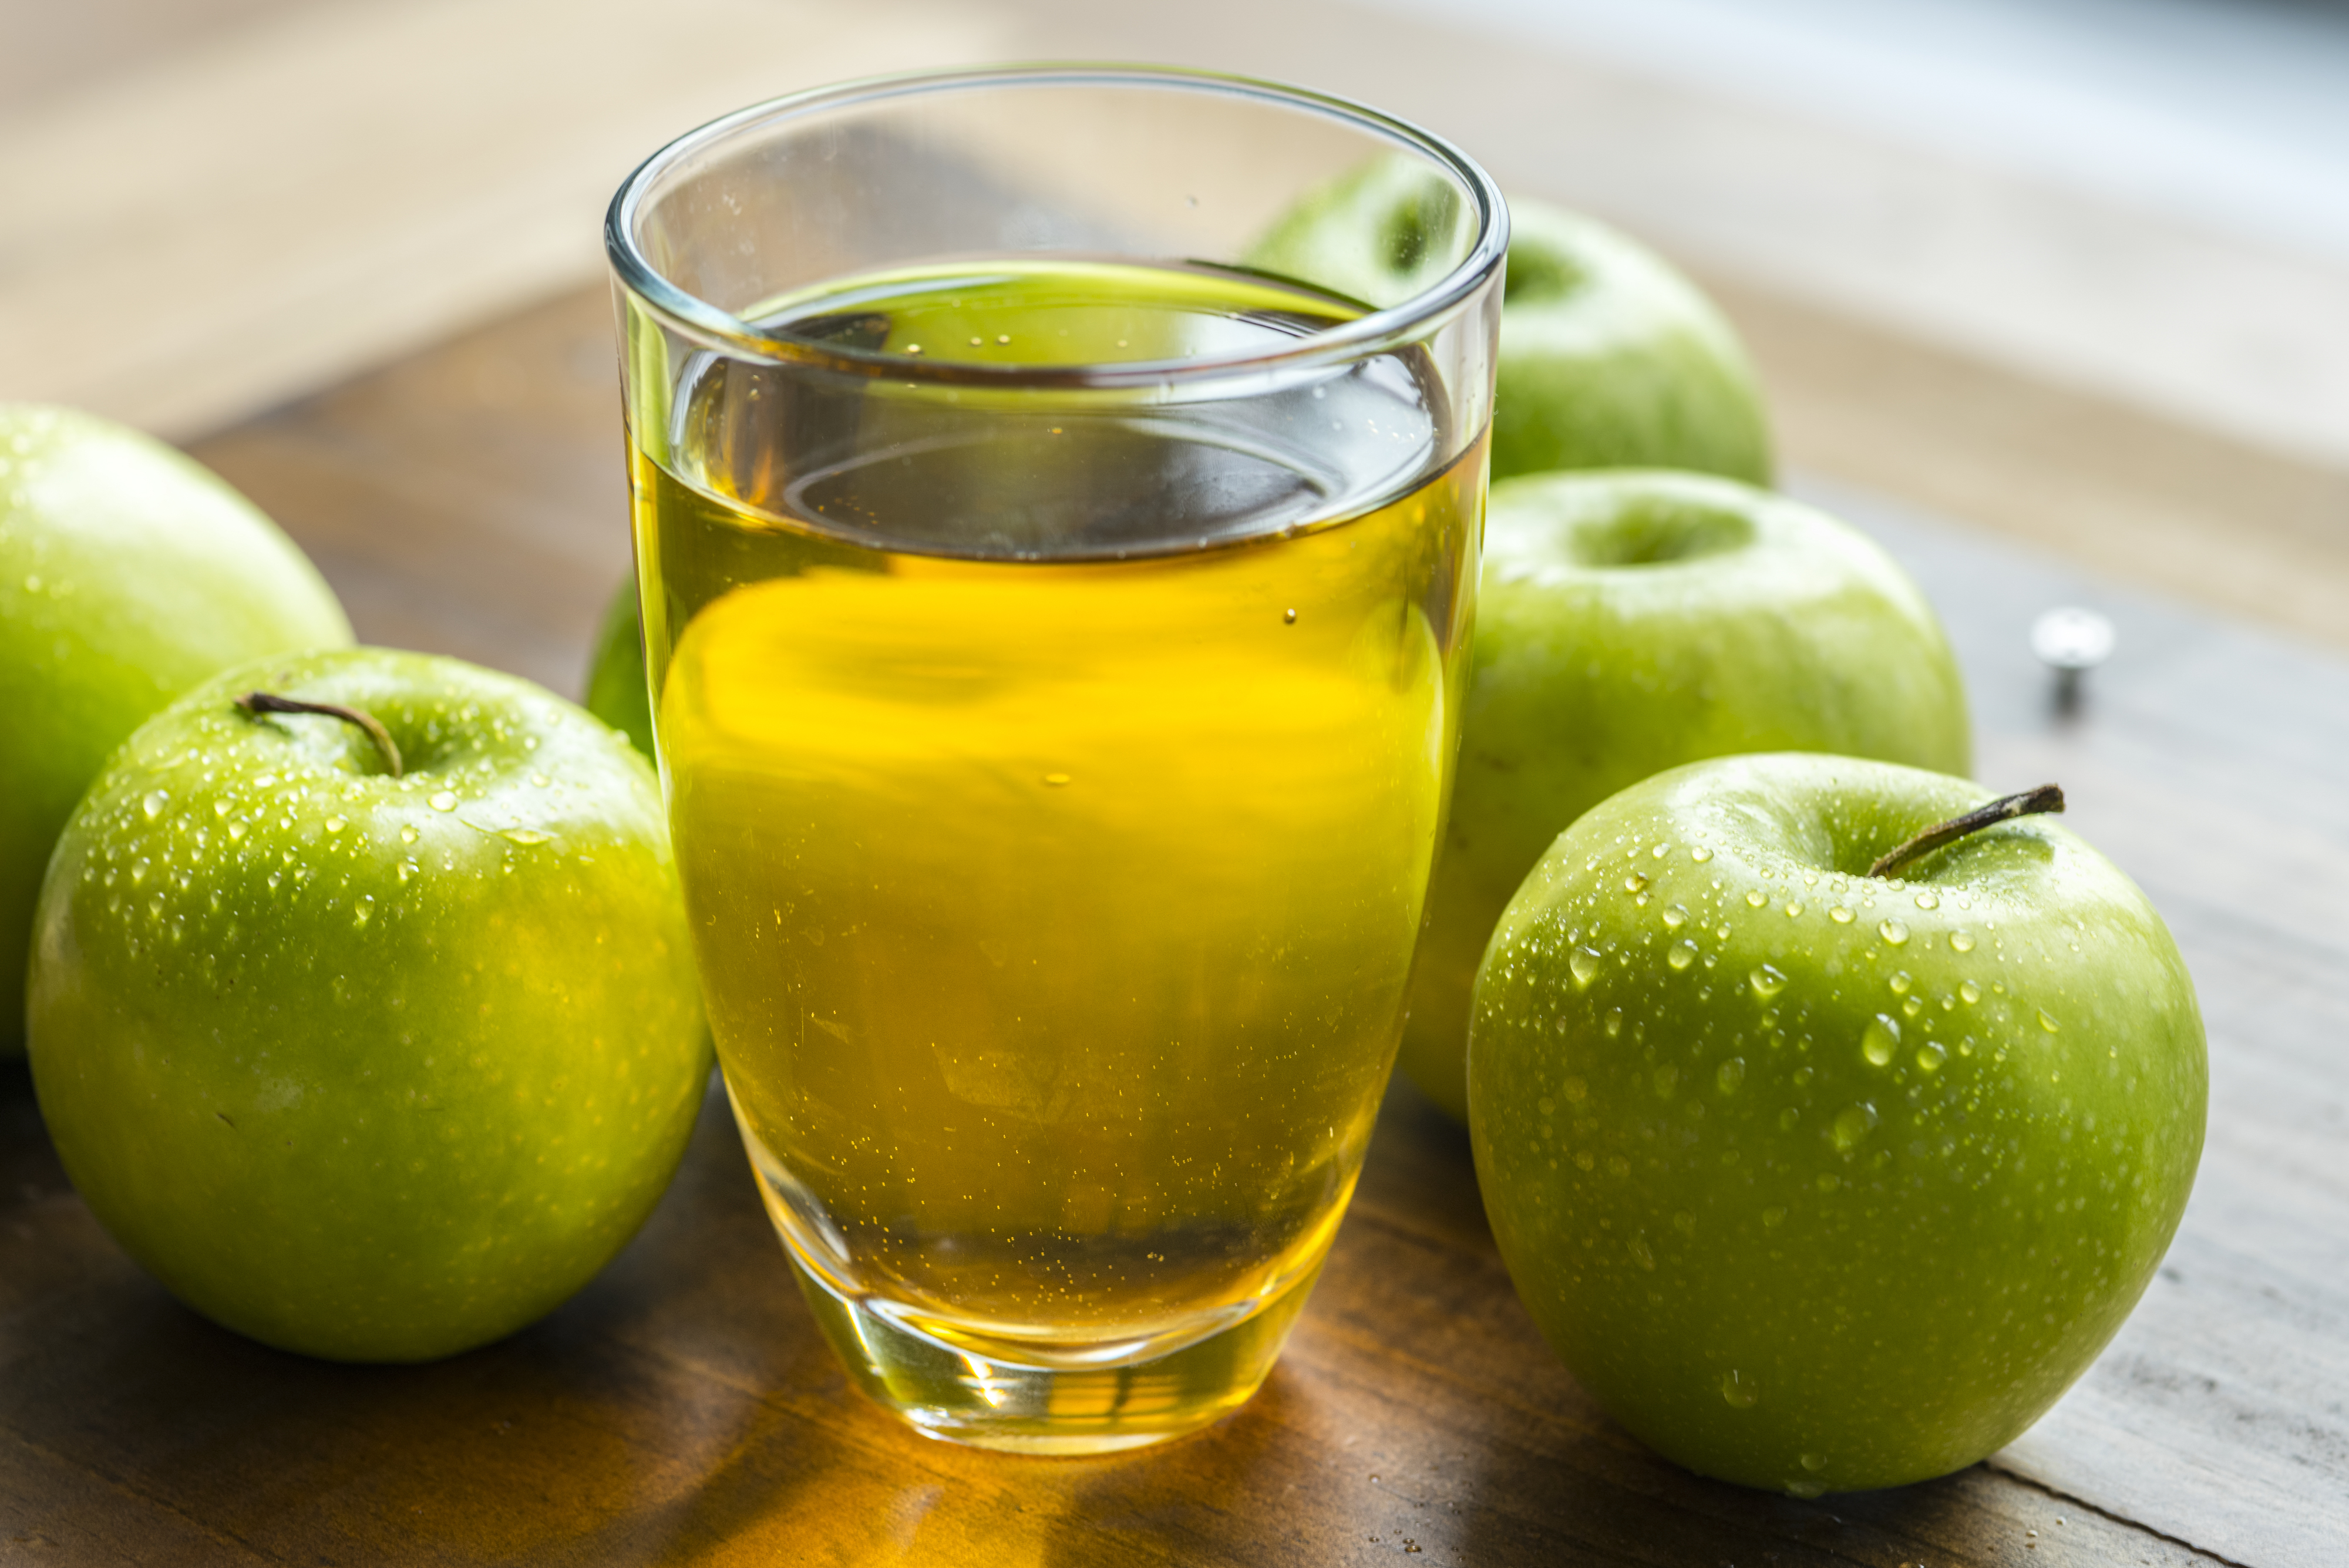
apple, apple cider, apple juice, beverage, closeup, food, food photography, fresh, freshness, fruit, green, green apple, harvest, health, healthy, healthy food, ingredient, juice, macro, natural, nature, nutrient, nutrition, organic, refreshing, refreshment, sour, tasty, vitamin, wellbeing, wellness, wooden table, Apple cider vinegar, non alcoholic beverage, natural foods, vegetable juice, drink, plant, cider, liqueur, distilled beverage, produce, superfood, spritzer